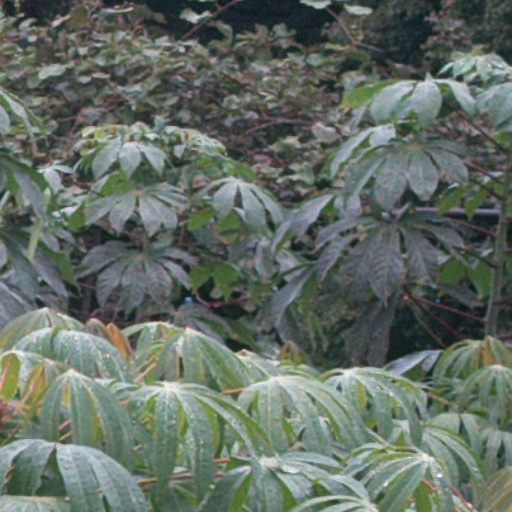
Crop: cassava